NXT No Mercy (2024)

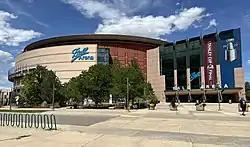
The event was held at Ball Arena in Denver, Colorado.

No Mercy was first held by the American professional wrestling promotion WWE as a United Kingdom-exclusive pay-per-view (PPV) event in May 1999. A second No Mercy was then held later that same year in October, but in the United States, which established No Mercy as the annual October PPV for the promotion until 2008. No Mercy was discontinued in 2009, but it was reinstated in October 2016 following the reintroduction of the brand extension, which brought back brand-exclusive PPVs. Following WrestleMania 34 in April 2018, however, No Mercy was again discontinued as WWE ended brand-exclusive PPVs, resulting in the reduction of yearly PPVs produced. In 2023, WWE again revived No Mercy to be held in September as a livestreaming event for their developmental brand, NXT.